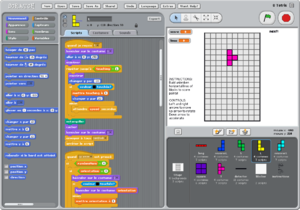
Scratch est un langage de programmation graphique manipulable et exécutable par le logiciel de même nom à vocation éducative. Ainsi, Scratch est à la fois un environnement de développement et un moteur d’exécution du langage Scratch mais aussi un site web.
Les technologies de l'information et de la communication pour l'enseignement recouvrent les outils et produits numériques pouvant être utilisés dans le cadre de l'éducation et de l'enseignement.